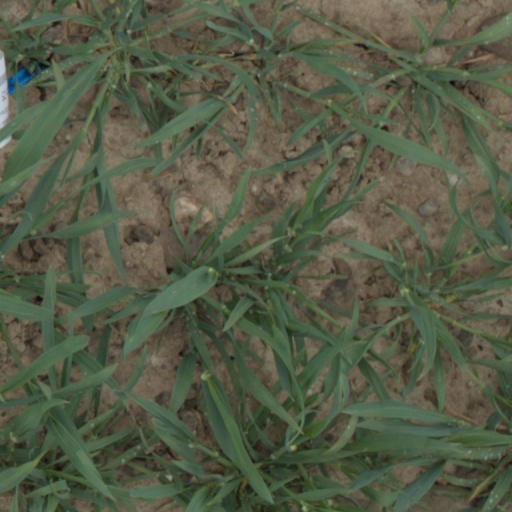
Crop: wheat